Kirk W. Johnson

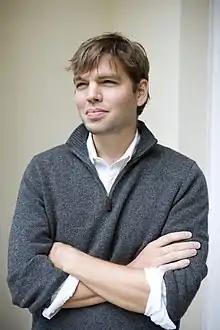
Johnson at the American Academy in Berlin, Fall 2010.

Kirk Wallace Johnson is an American author, journalist, and founder of The List Project, a not-for-profit organization that helps resettle Iraqi refugees who previously worked for the U.S. government during the Iraq War. He served as the U.S. Agency for International Development regional coordinator for reconstruction in Fallujah, Iraq in 2005.